Le Chalange

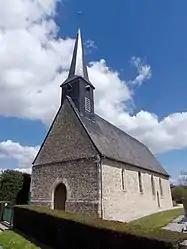
The church in Le Chalange

Le Chalange is a commune in the Orne department in north-western France.